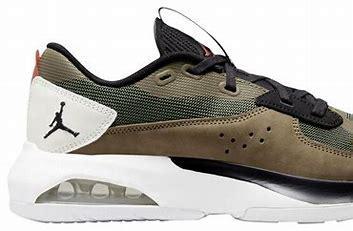
Brand: Jordan
Model: Air 200E